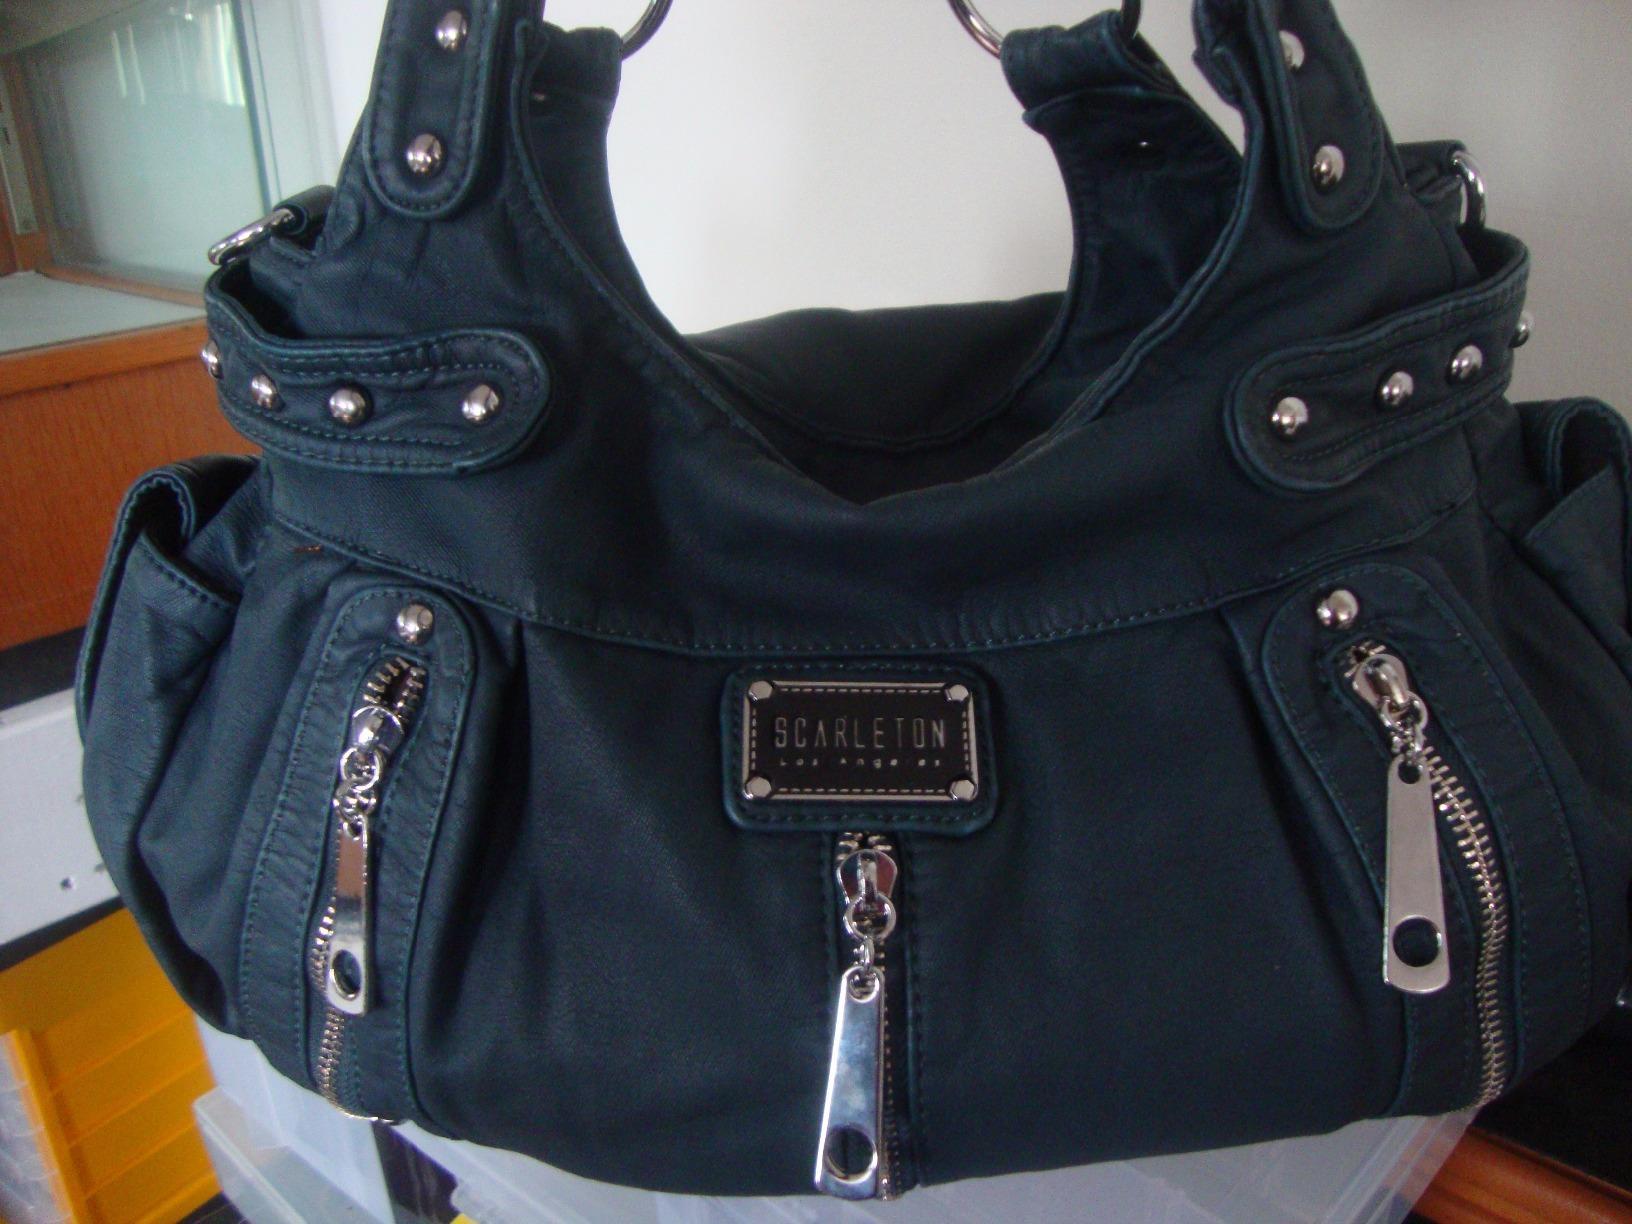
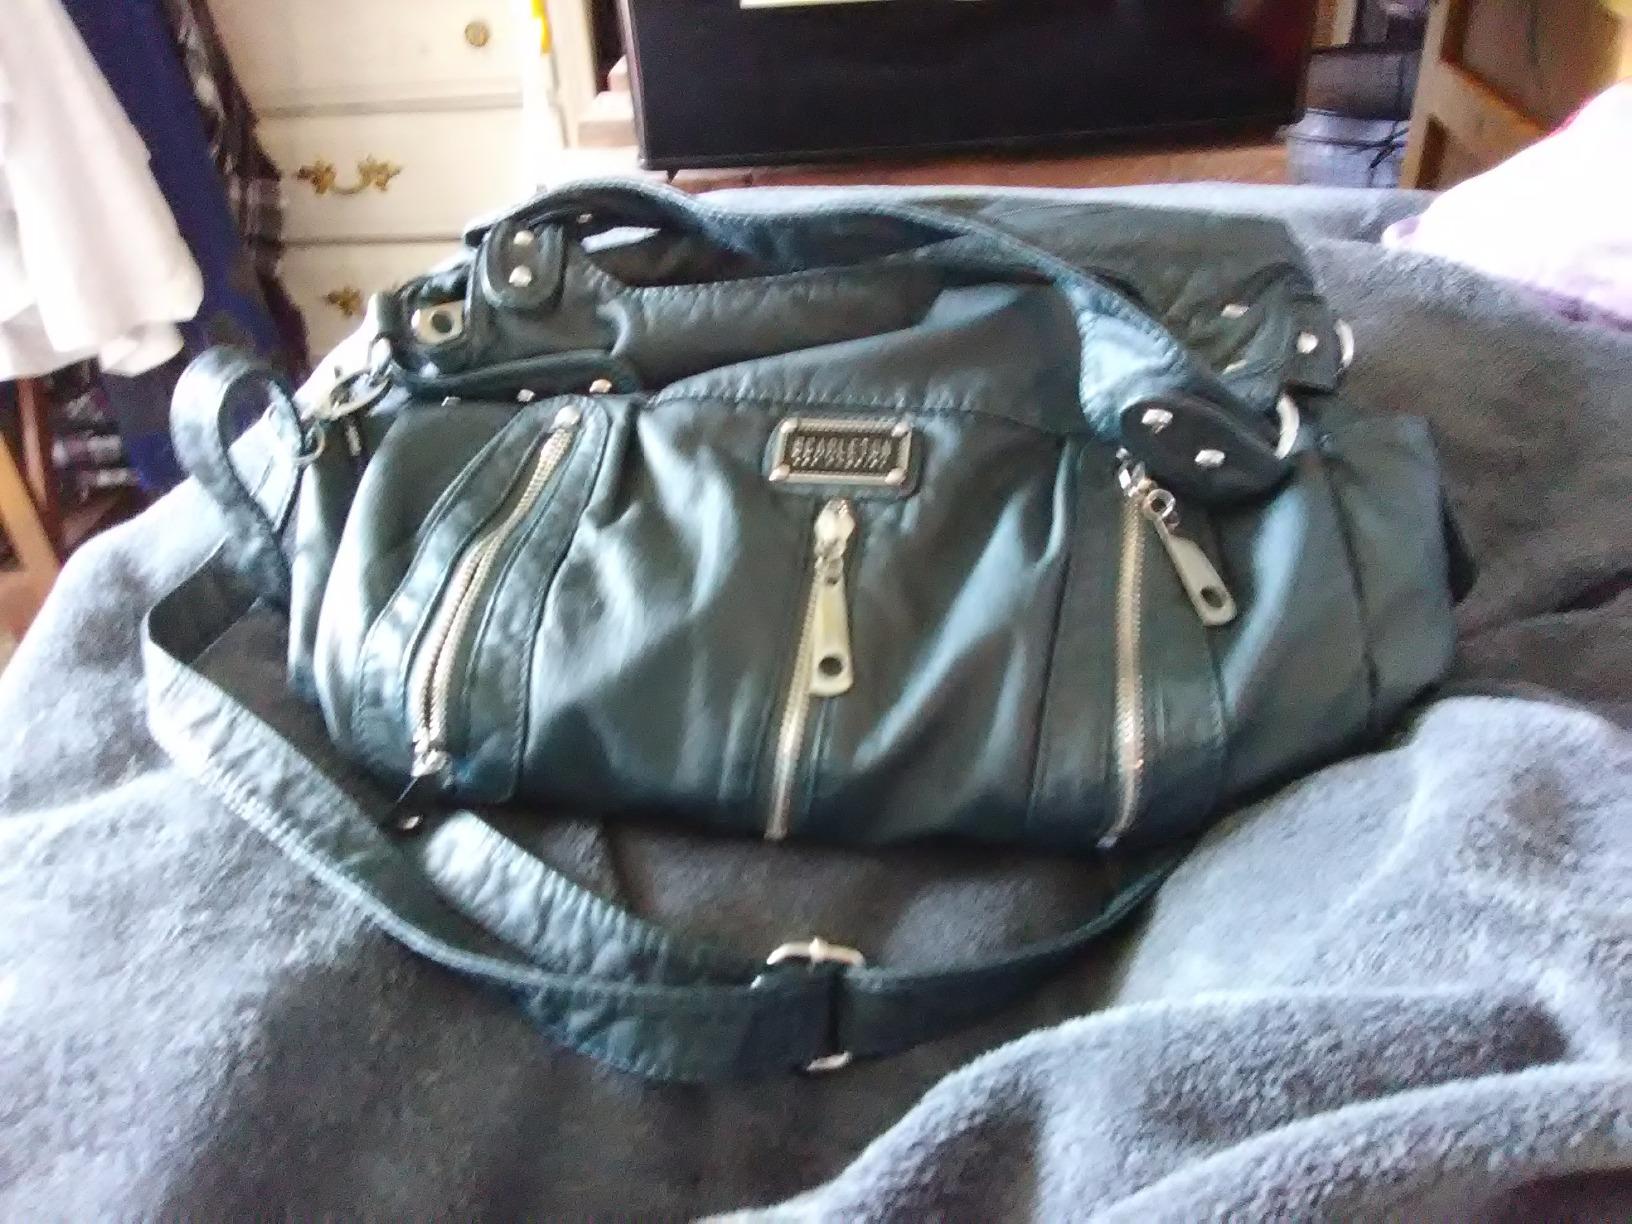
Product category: accessories_handbag
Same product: yes